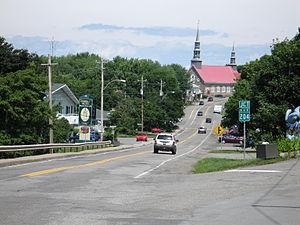
Village de fr:Saint-Jean-Port-Joli, fr:Québec.
De par sa grande taille et sa population dispersée, le Québec a dû se doter d'un réseau de transport performant et très développé afin de soutenir sa croissance économique. Son accès à l'Atlantique via le fleuve Saint-Laurent lui a permis de développer un bon système portuaire, un des plus importants au Canada.
La route 132 est une route nationale québécoise qui suit une orientation est/ouest sur la rive sud du fleuve Saint-Laurent. Elle dessert les régions administratives de la Montérégie, du Centre-du-Québec, de Chaudière-Appalaches, du Bas-Saint-Laurent et de la Gaspésie–Îles-de-la-Madeleine. Longue de plus de 1 600 km, c'est la route la plus longue du Québec.
Saint-Jean-Port-Joli est une municipalité du Québec située dans la MRC de L'Islet dans la Chaudière-Appalaches.